Sky position (RA, Dec in degrees): 139.859, 7.853
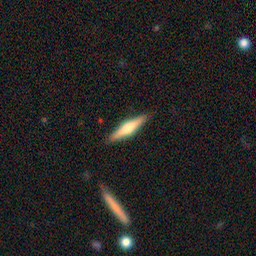
Galaxy morphology: Edge-on Galaxies with Bulge